Brewarrina

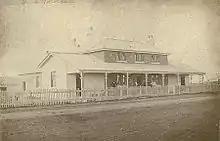
Brewarrina Court House

The 1870s were a boom time for Brewarrina. The courthouse was built in 1871. The Telegraph reached town in 1873. The Mechanics Institute formed in 1873. The following year two hotels, two stores and the Commercial Bank all opened, and in 1875 The Parish of Brewarrina was formed and public school was opened. All this development was largely due to Cobb and Co, which had a number of coach services passing through the town. There was a service from Byrock, one from Dubbo via Warren and, in 1874, a direct service from Brewarrina to Enngonia, north of Bourke.